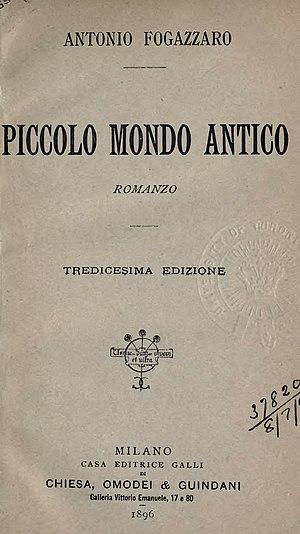
Antonio Fogazzaro, né le 25 mars 1842 à Vicence en Vénétie et mort le 7 mars 1911 dans la même ville, est un poète et écrivain italien. L'un de ses romans, Petit Monde d'autrefois, publié en 1895, est un classique de la littérature italienne, traduit dans de multiples langues.